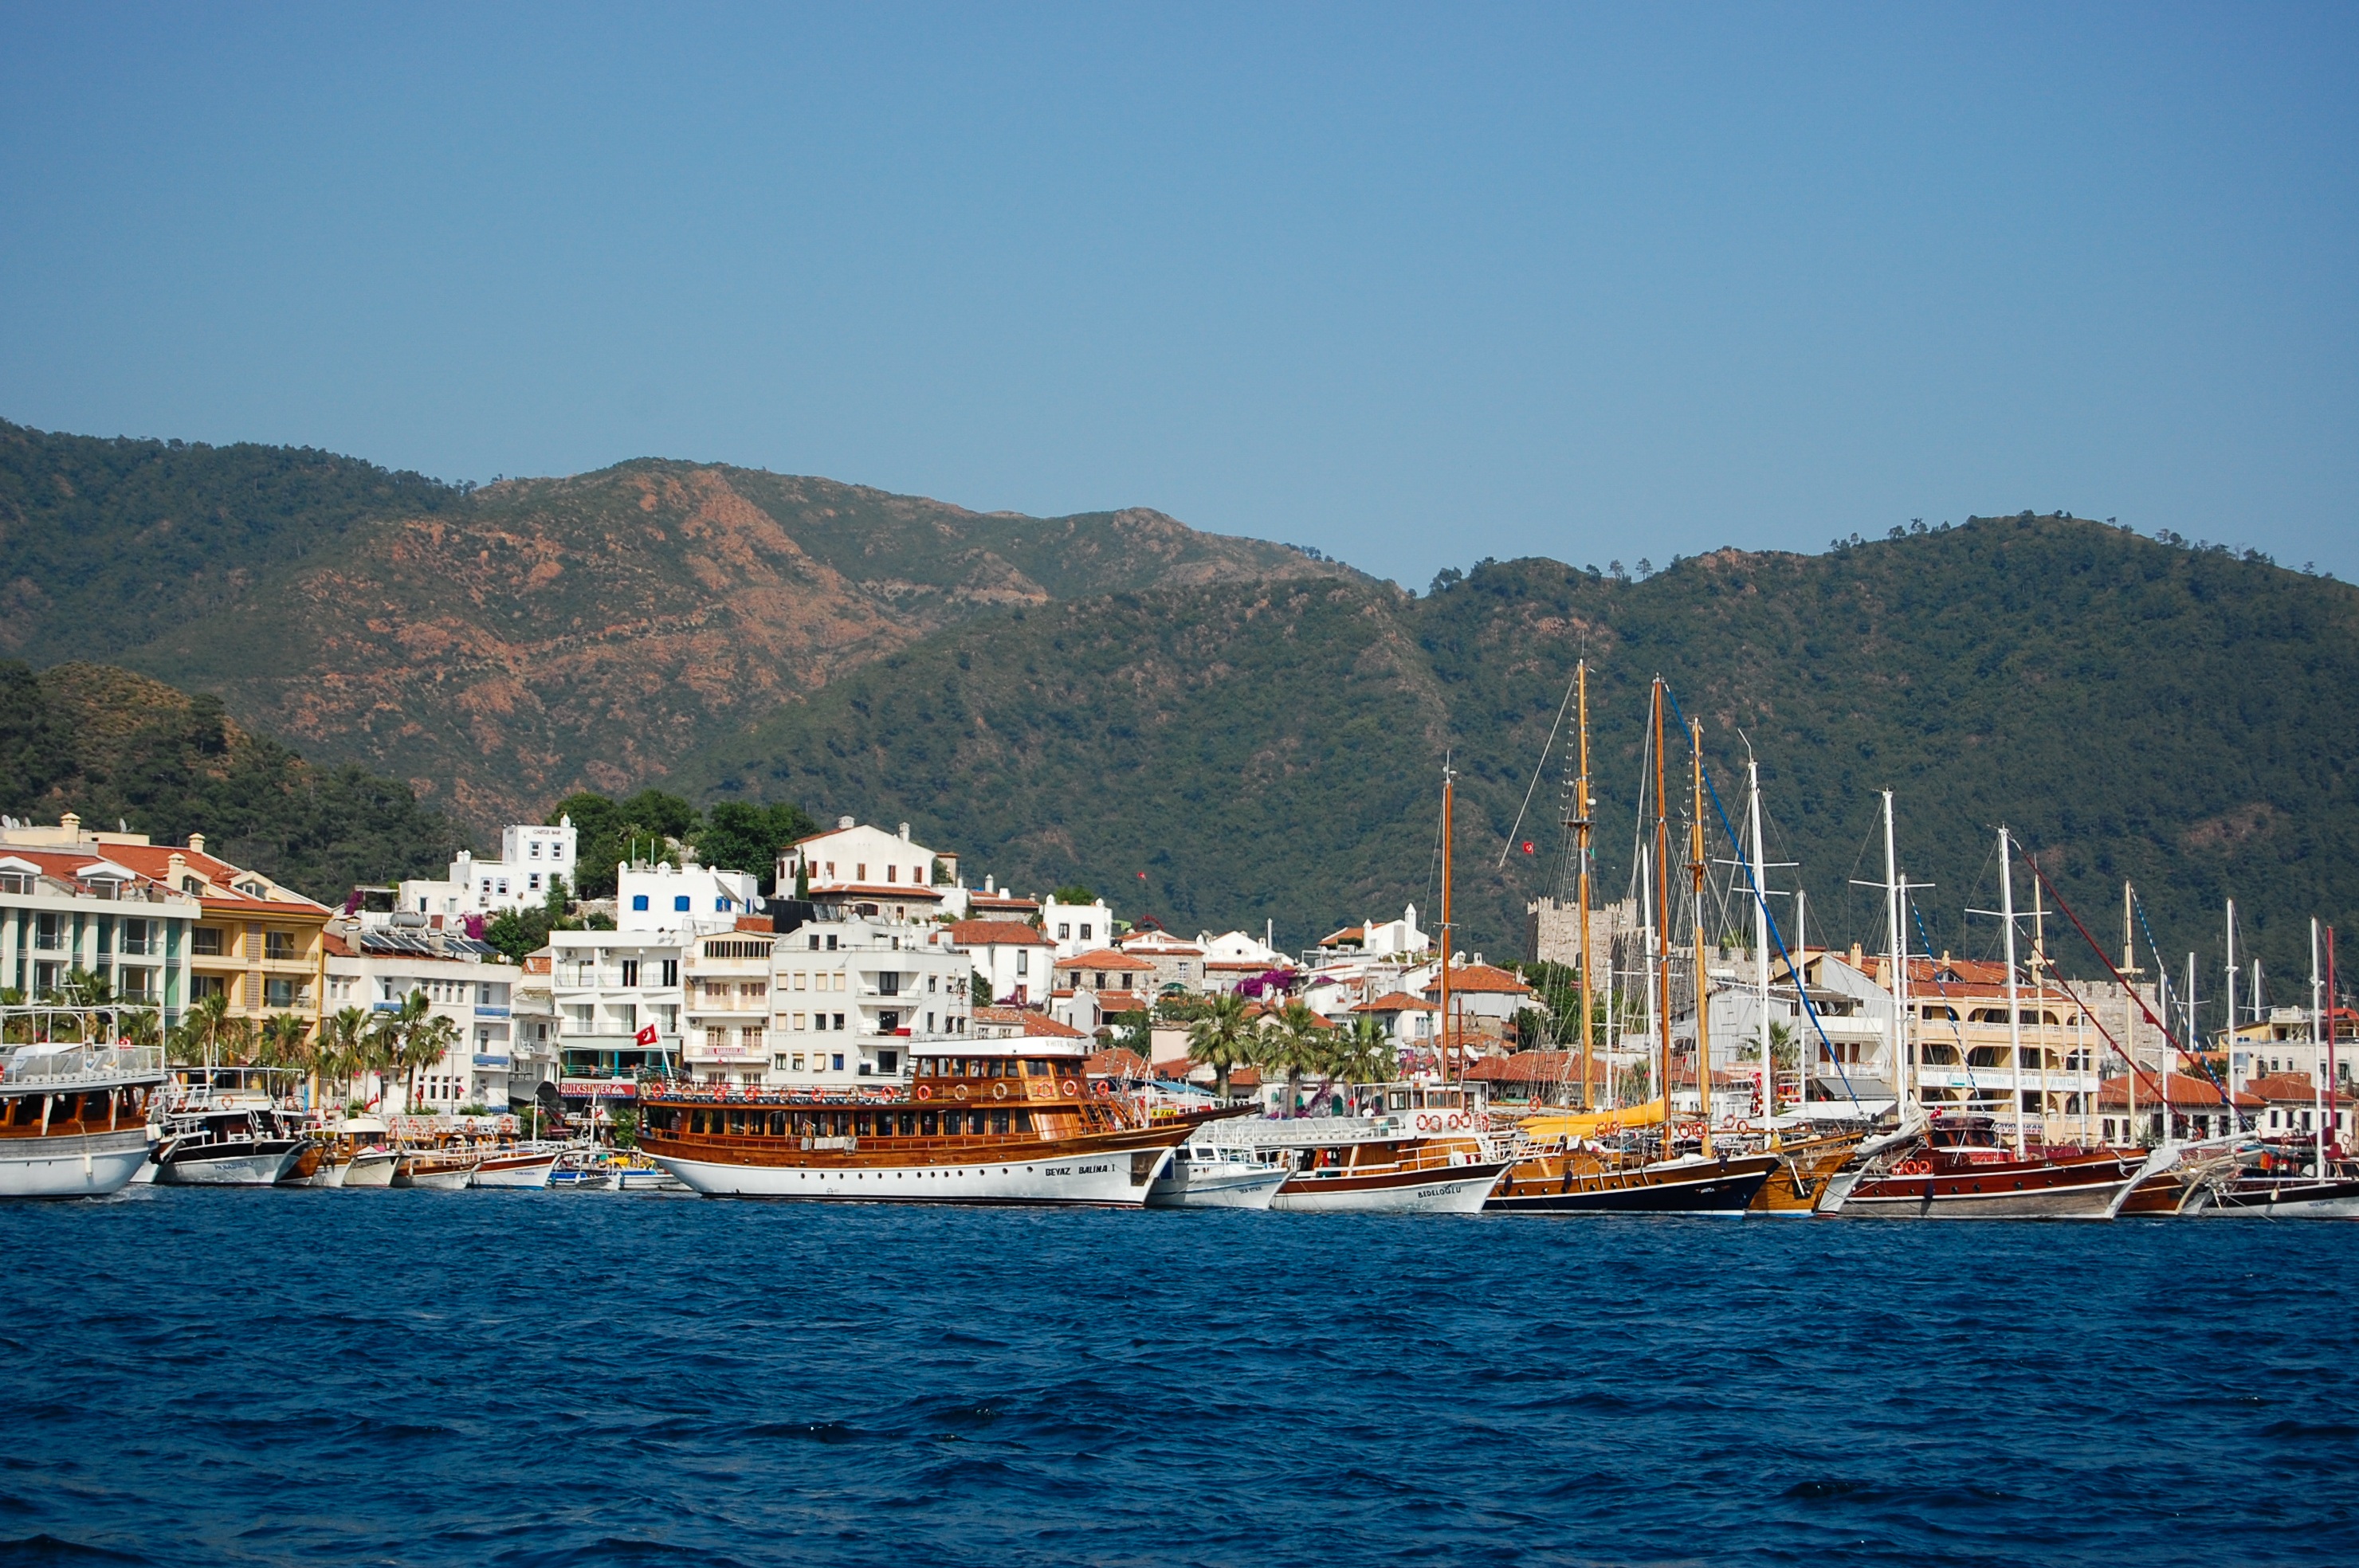
sea, coast, water, dock, boat, summer, vehicle, yacht, holiday, bay, harbor, marina, port, haven, holidays, ships, sail, sailboats, passenger ship